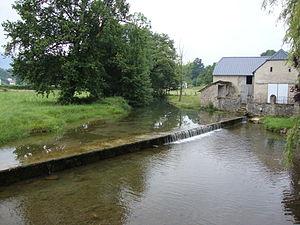
Agnos est une commune française, située dans le département des Pyrénées-Atlantiques en région Nouvelle-Aquitaine.
La Mielle est un cours d'eau qui traverse le département des Pyrénées-Atlantiques.